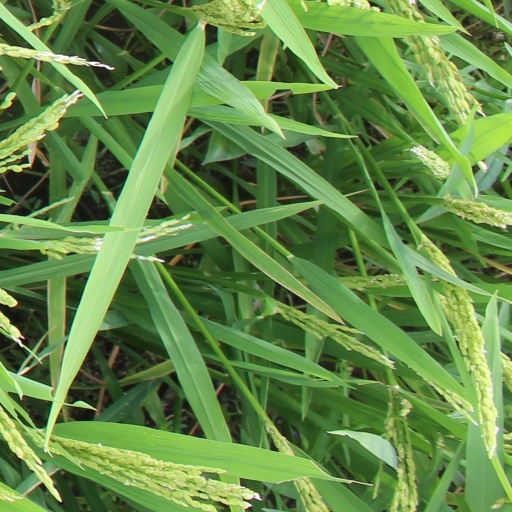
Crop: rice